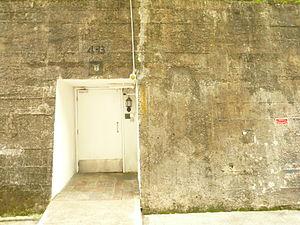
Un dépôt de munitions est un lieu dans lequel sont ou peuvent être stockés des munitions ou explosifs ; il peut s'agir de bombes, torpilles, mines, grenades, petites munitions d'armes à feu, etc.